Nosson Zand

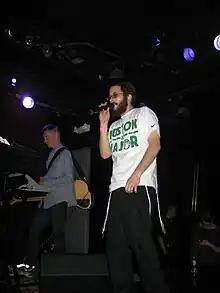

Nathan Isaac Zand (born December 11, 1981), also known as Nosson Zand, is an American Chasidic rapper from Boston, Massachusetts.